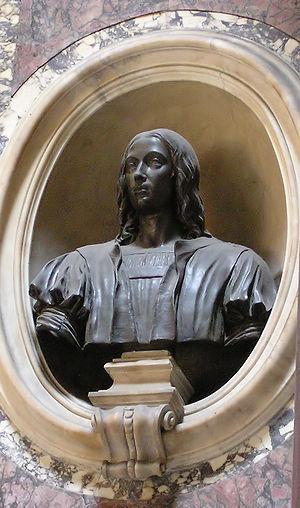
Buste en bronze de Raphaël surmontant la tombe de l'artiste au Panthéon de Rome